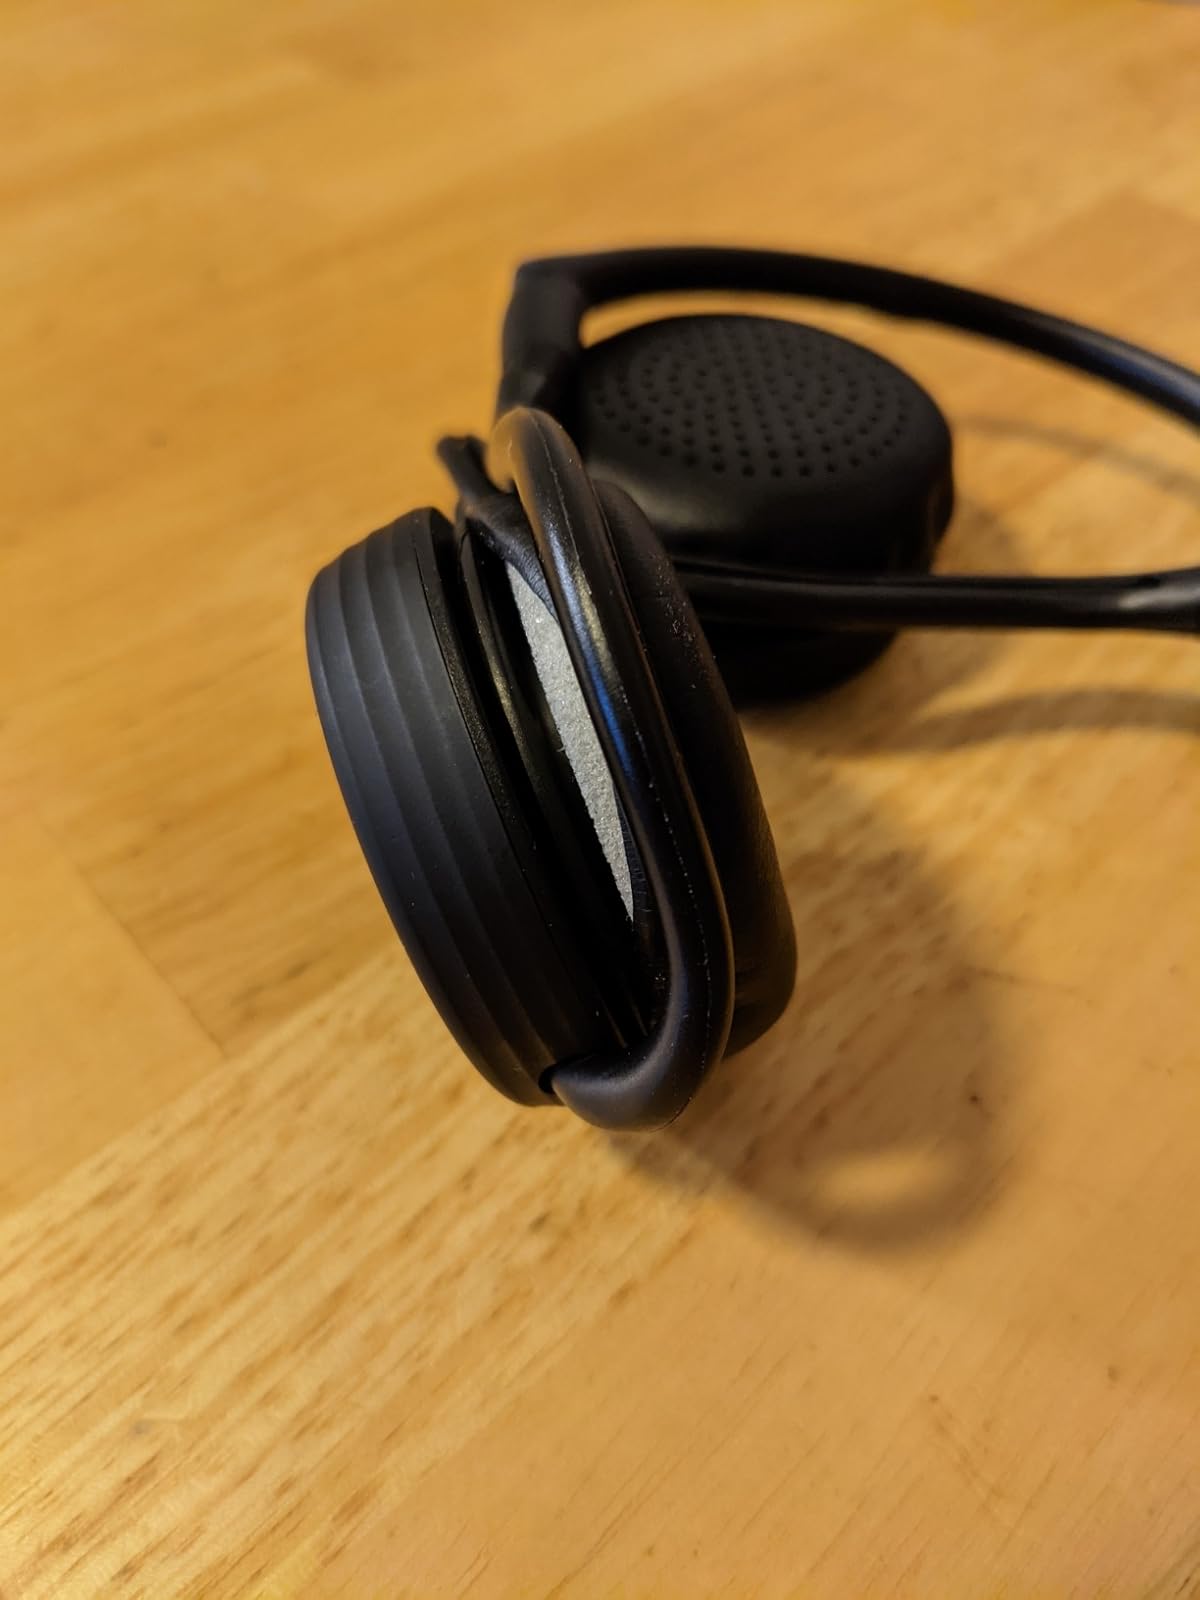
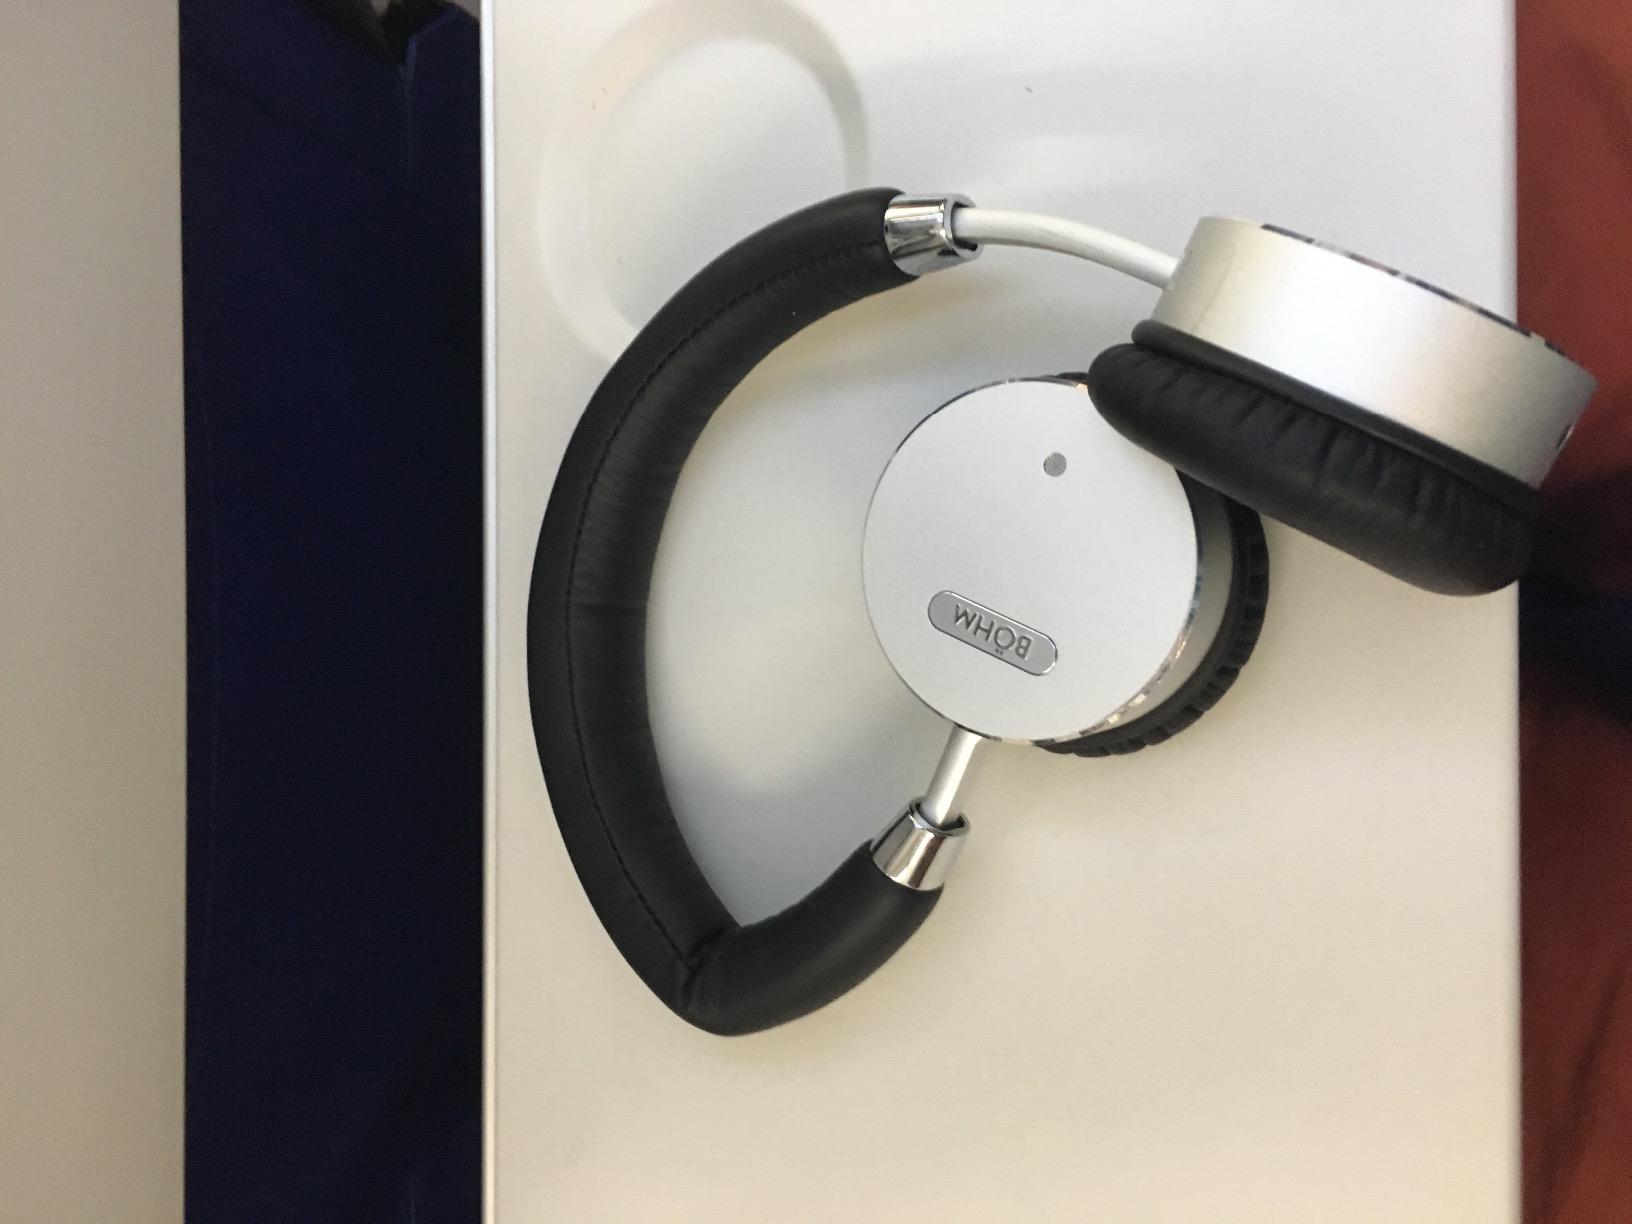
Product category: headphones
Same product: no